Dorudon

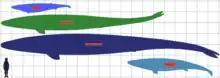
Size of "Dorudon" (upper left) compared to closely related basilosaurids and a human

The current taxonomic status of "Dorudon" is based on 's revision of "Dorudon" and detailed description of "D. atrox". Before this, the taxonomy of "Dorudon" was in disarray and based on a limited set of specimens.